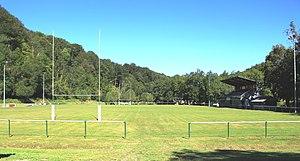
Stade de rugby de Sarlabous (Hautes-Pyrénées)
Sarlabous est une commune française située dans le département des Hautes-Pyrénées, en région Occitanie.